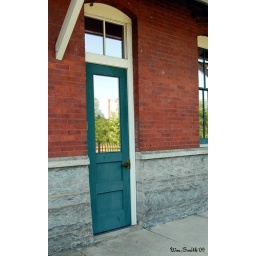
Old Spartan Mills Smokestack reflecting in a window of the Spartanburg train station.